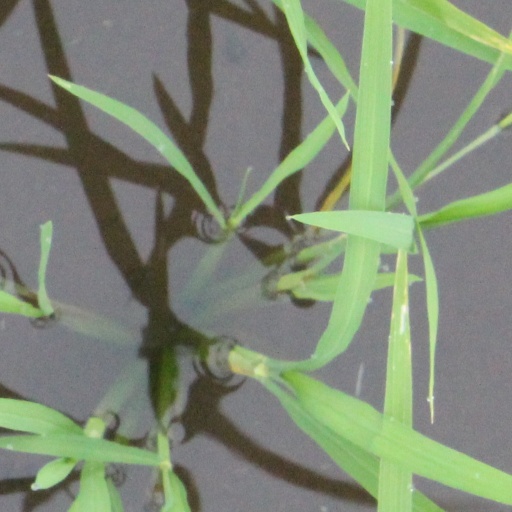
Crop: rice